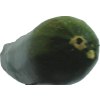
Label: green_zucchini